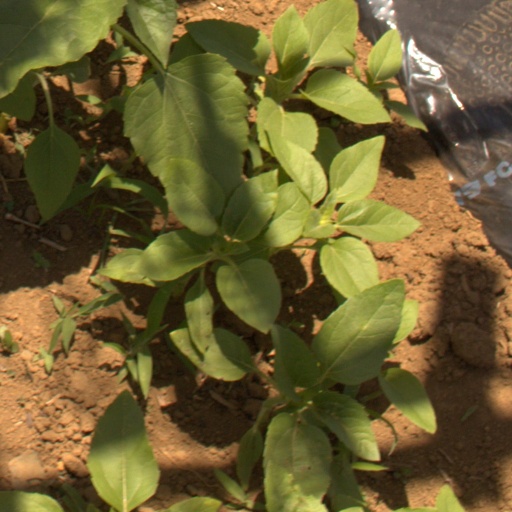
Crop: Jerusalem artichoke